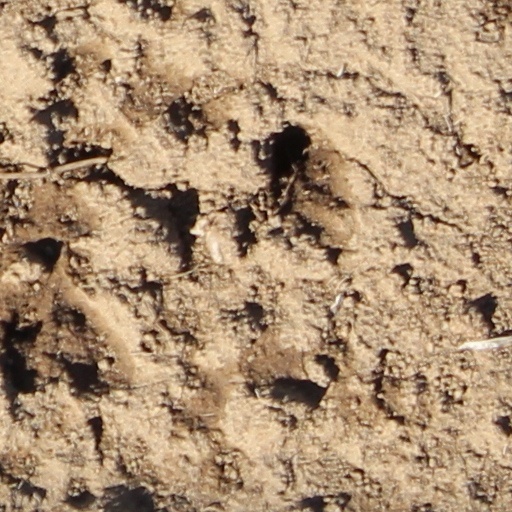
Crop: wheat